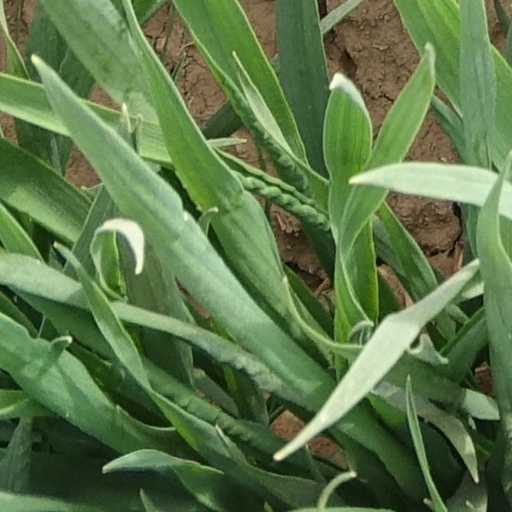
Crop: wheat